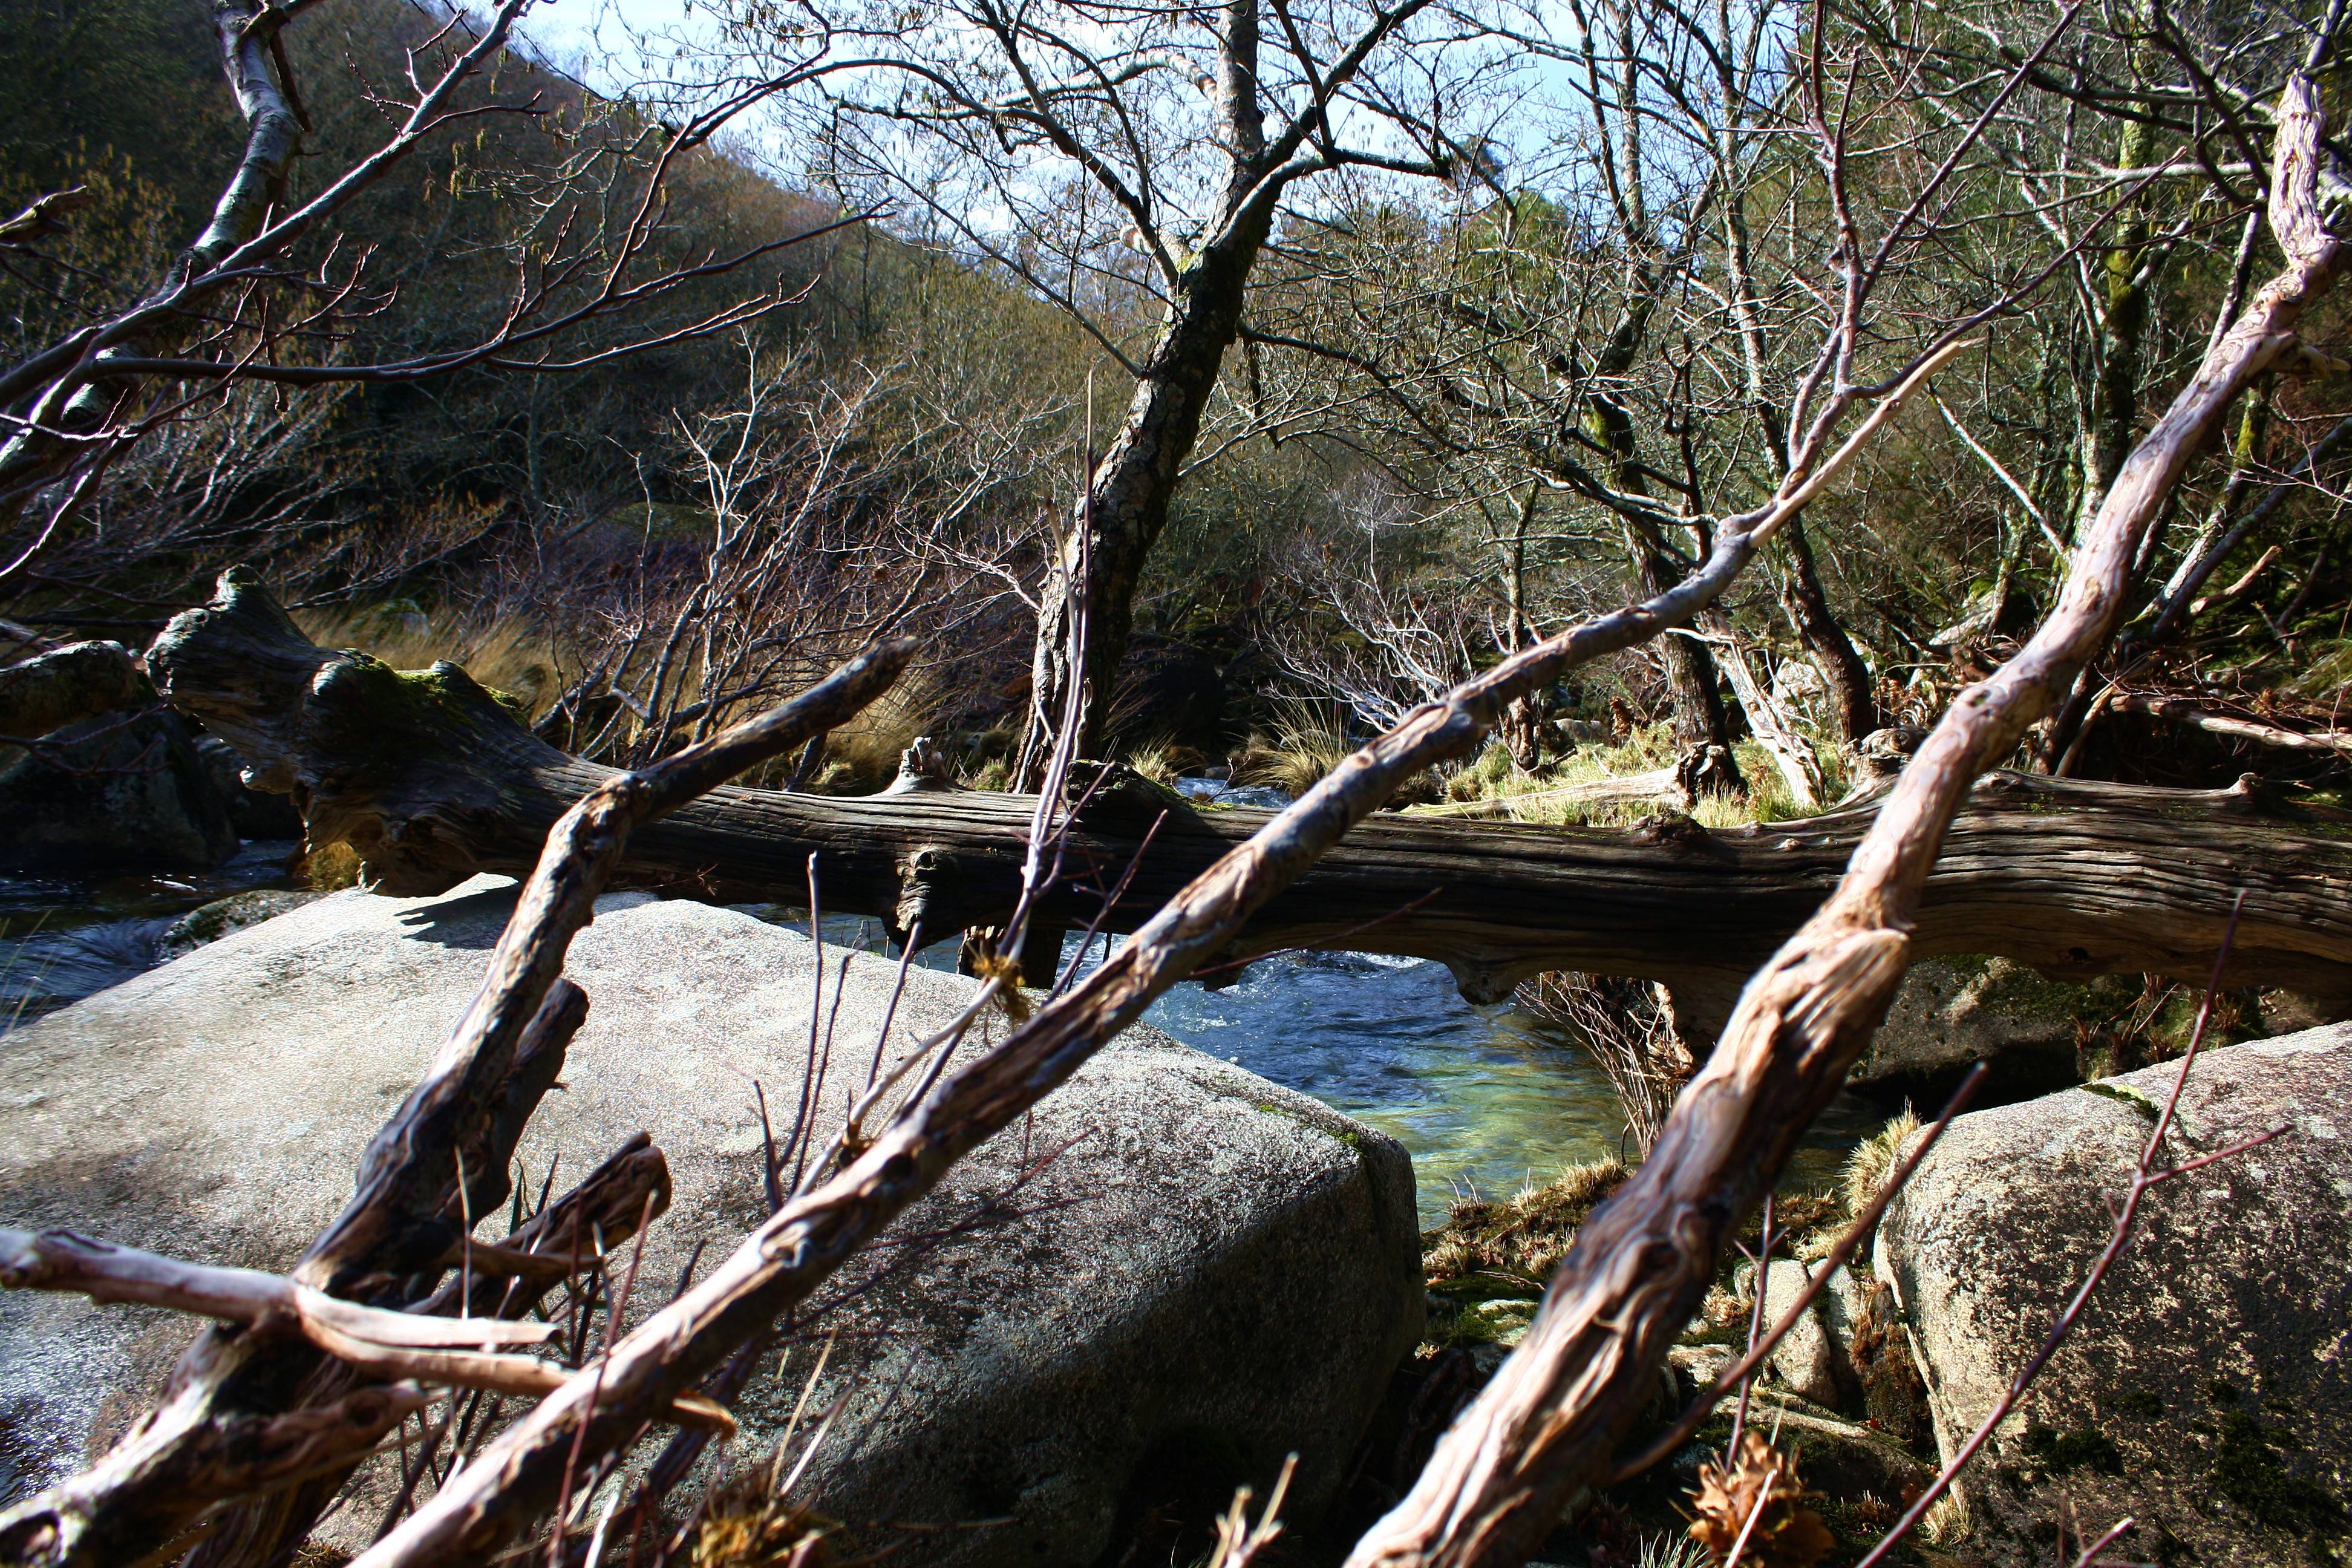
tree, forest, wilderness, branch, plant, river, stream, jungle, spain, galicia, pontevedra, woodland, habitat, espana, alama, canoneos1000d, rioverdugo, natural environment, woody plant